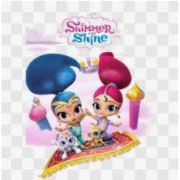
Portrait style: Cartoon Portrait